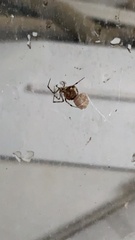
Species: Parasteatoda_tepidariorum